U.S. Route 60 in Virginia

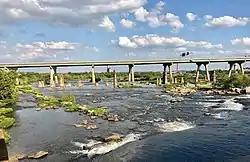
Manchester Bridge over the James River

Continuing east, there is an additional shorter section of mountainous terrain before the road levels out somewhat into the rolling Piedmont region through the middle belt of the state. At Sprouse's Corner in Buckingham County, north–south U.S. Route 15 is crossed. This is the last major intersection until reaching the outskirts of Richmond.